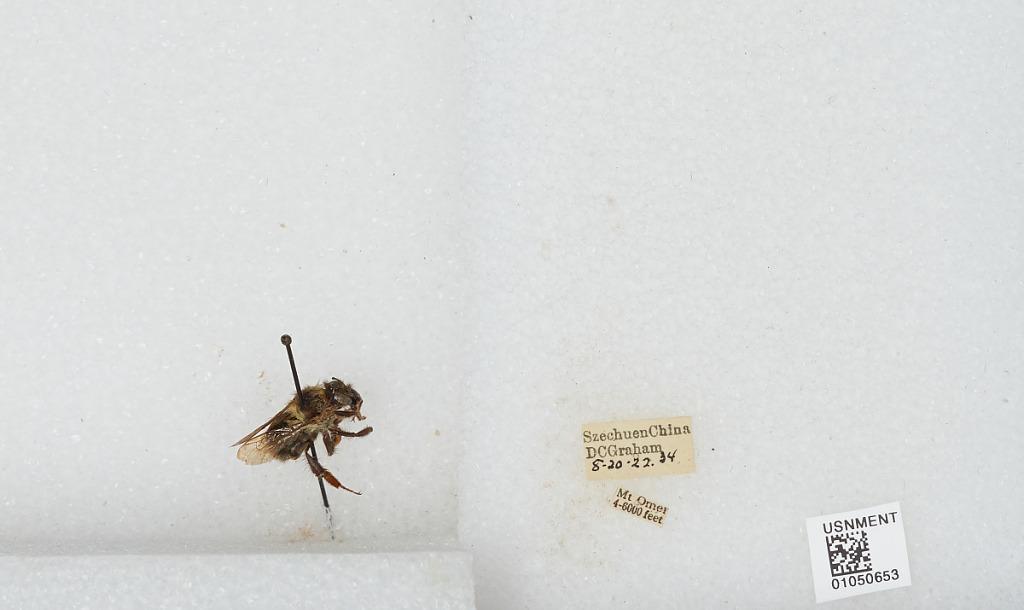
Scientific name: Bombus sp.
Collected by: D. Graham
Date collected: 1934-8-20
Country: China
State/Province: Sichuan
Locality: Mount Emei